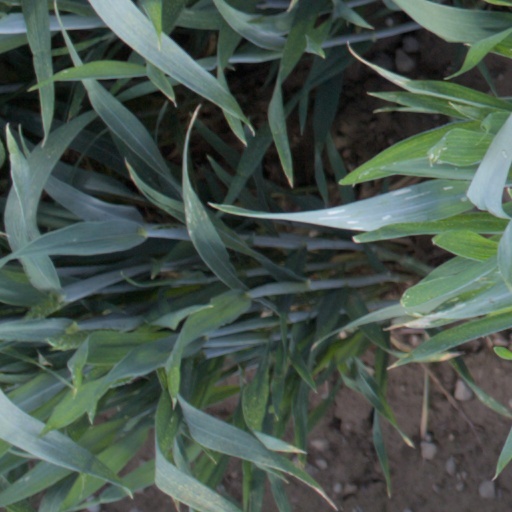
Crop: wheat